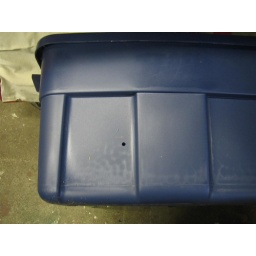
Drill a hole just below where the lid will be. This saves your plants from drowning if it rains.